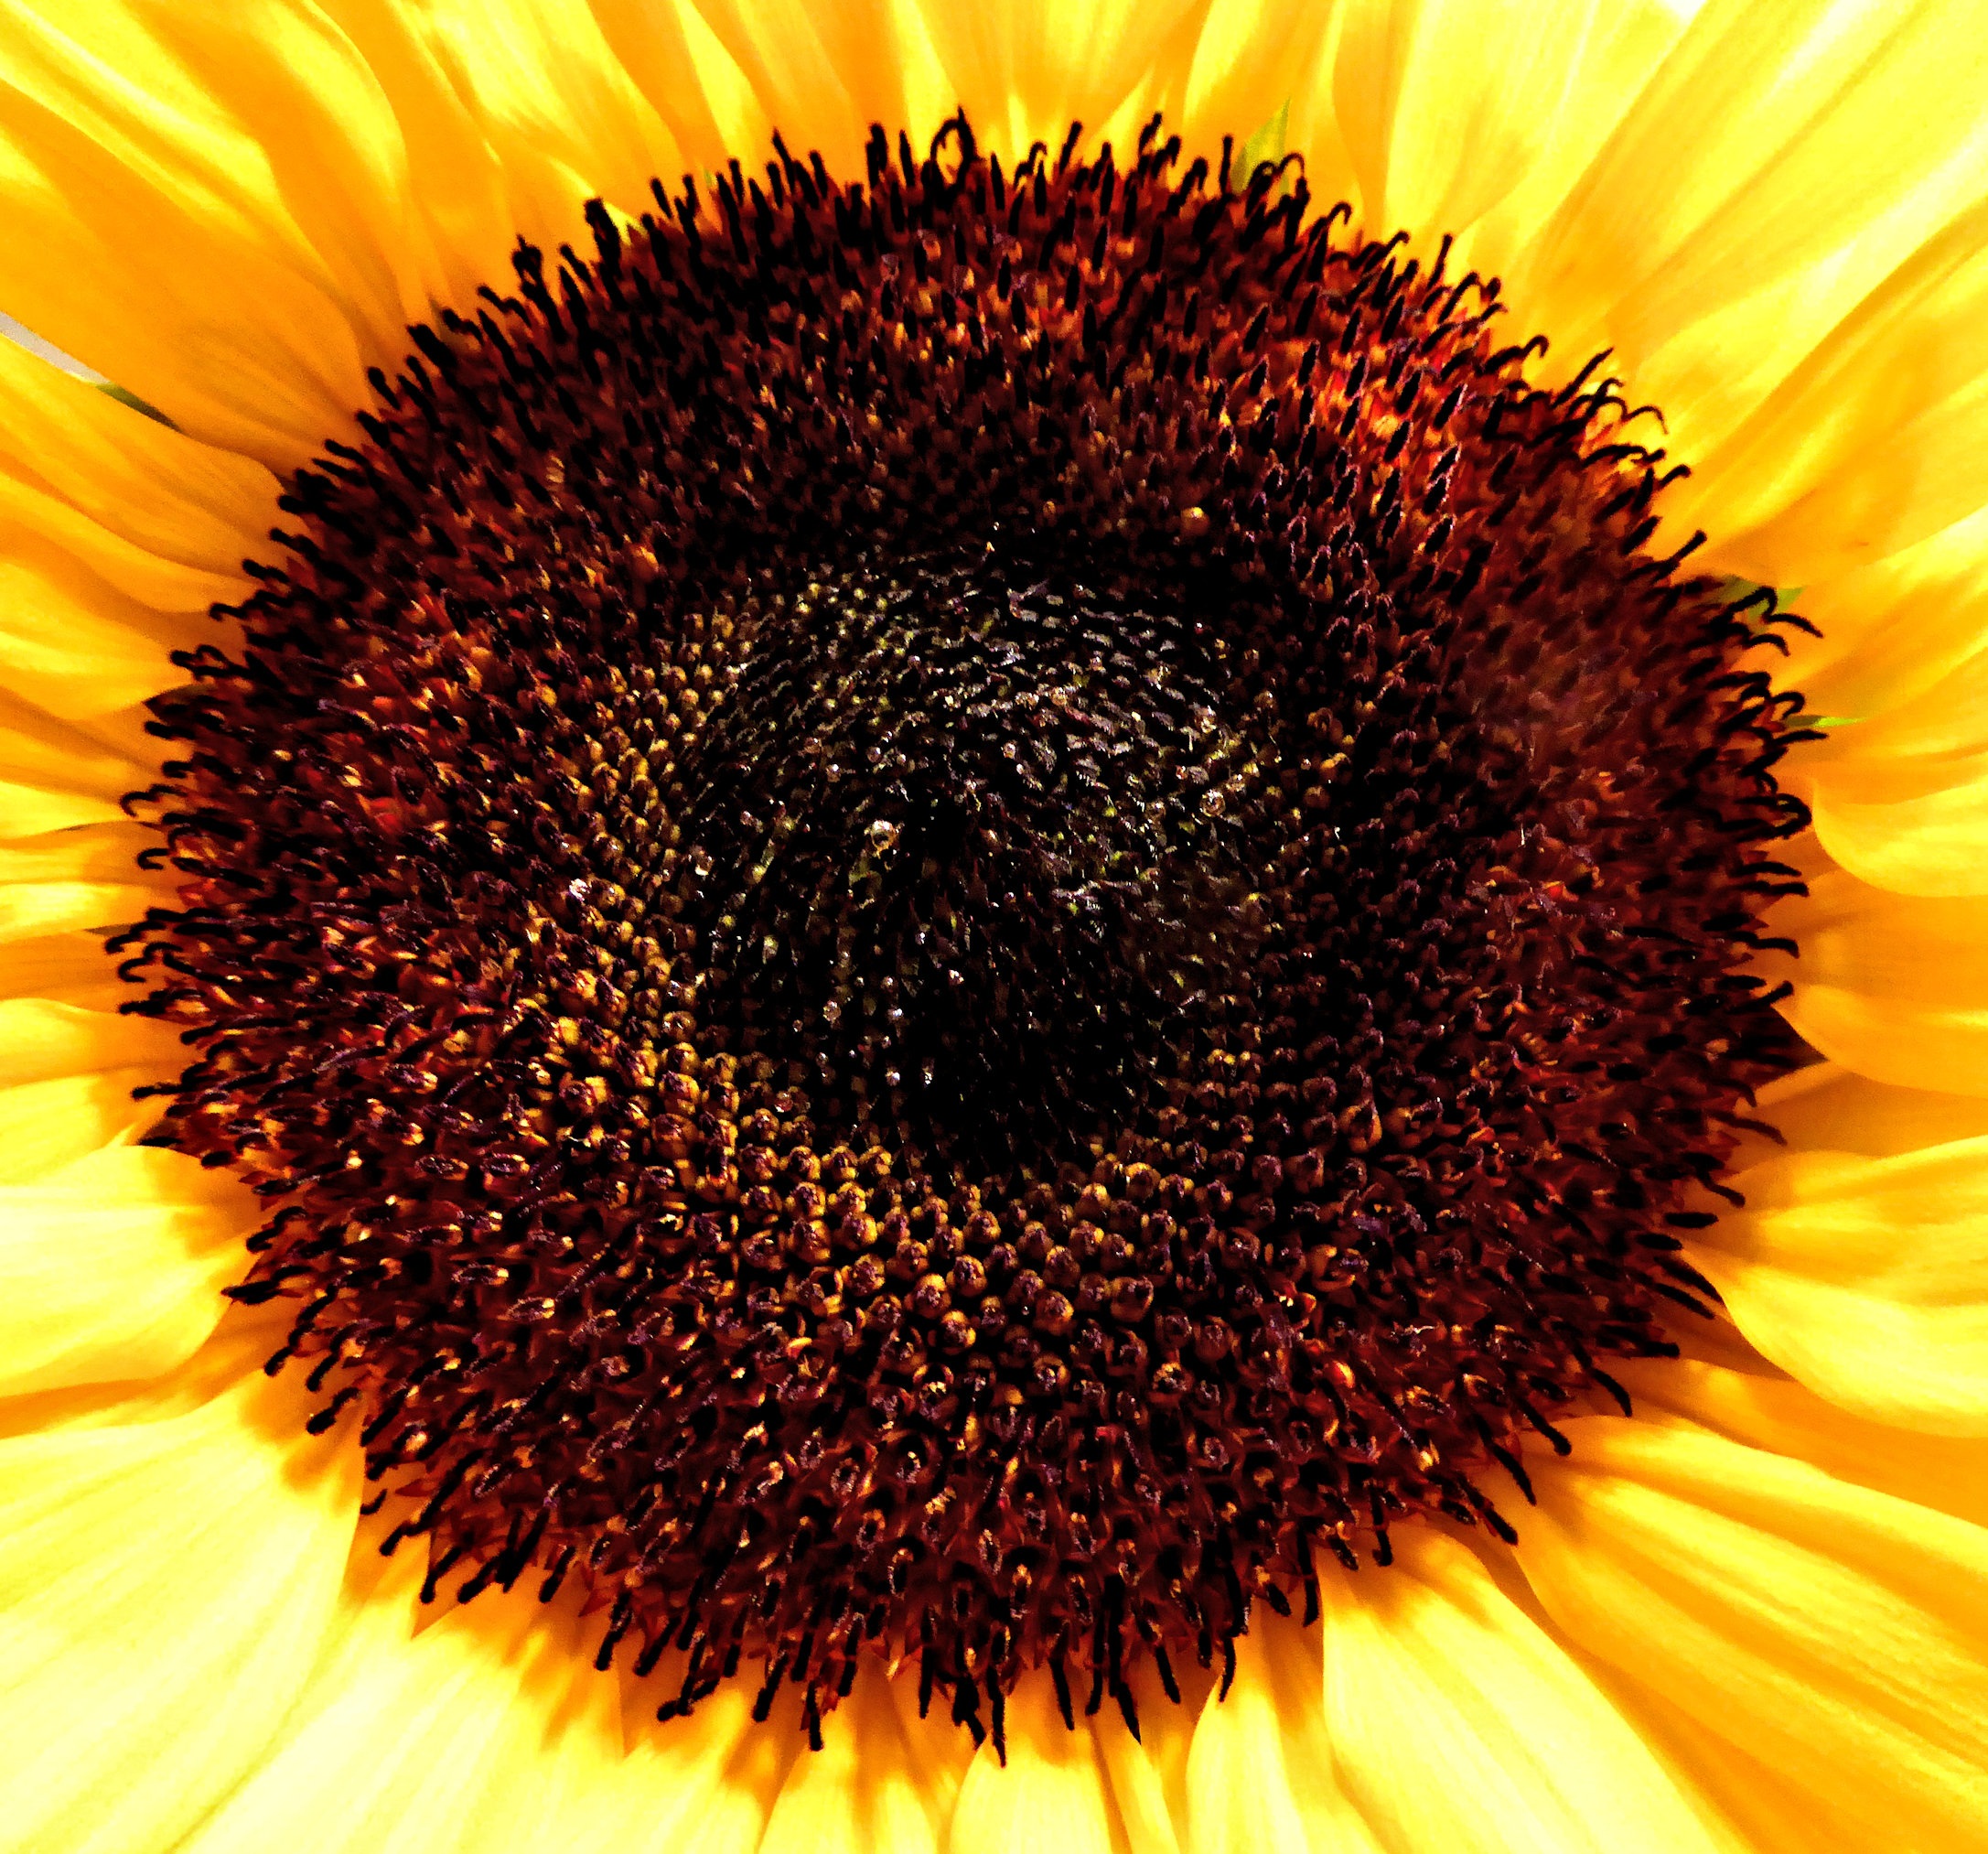
nature, plant, flower, petal, summer, produce, garden, sunflower, macro photography, flowering plant, daisy family, sunflower seed, plant stem, land plant